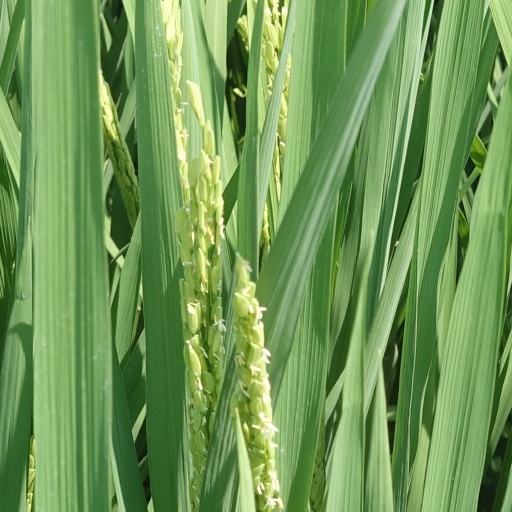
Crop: rice